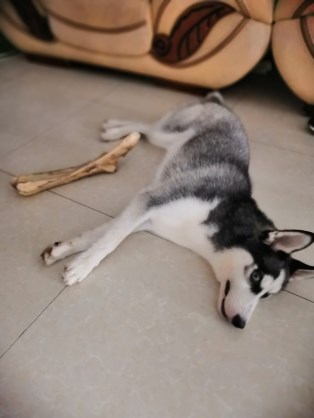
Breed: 1160-n000003-Siberian_husky